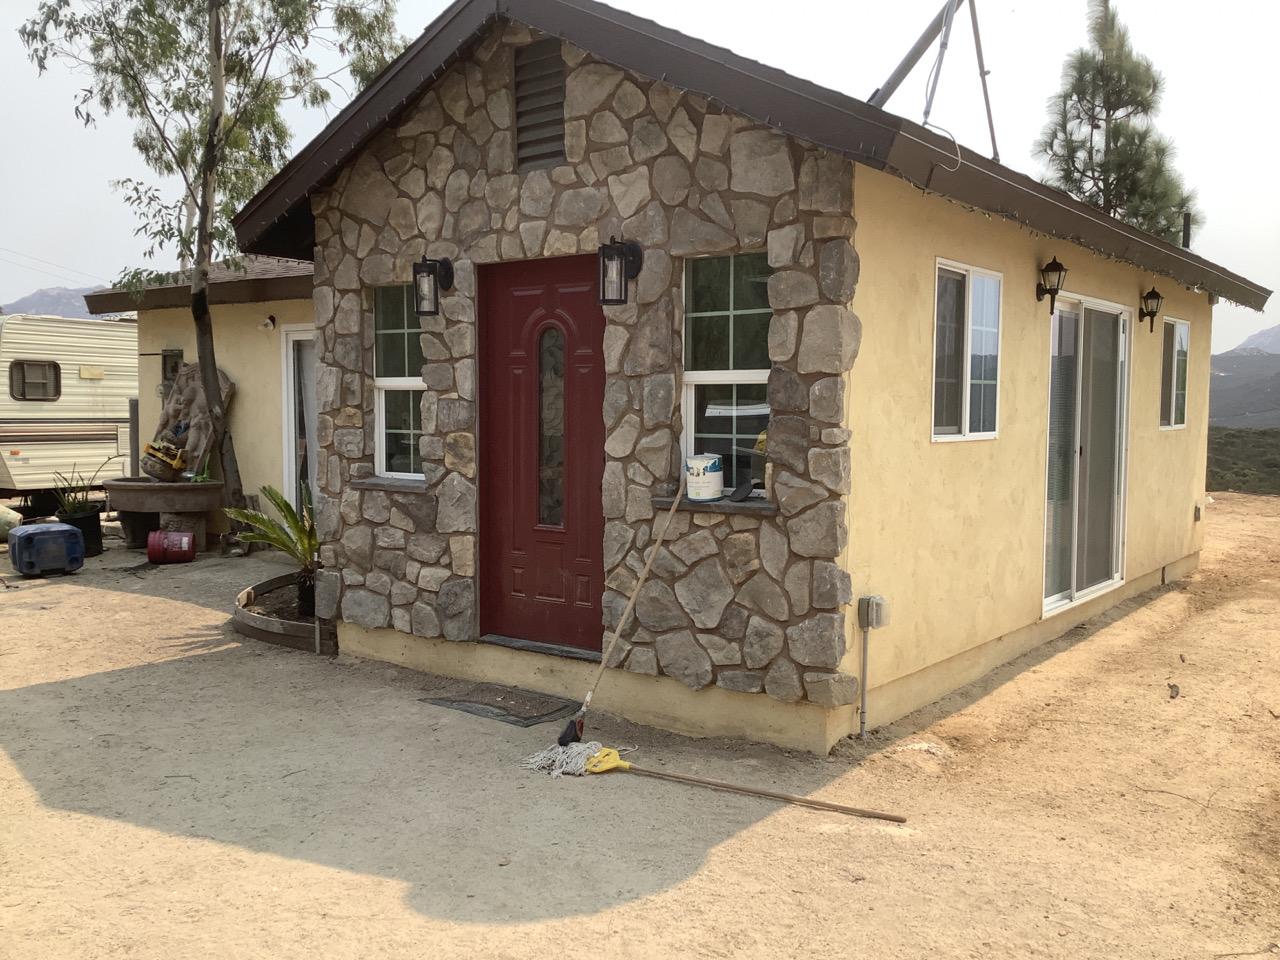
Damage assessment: no_damage